Albert I, Prince of Monaco

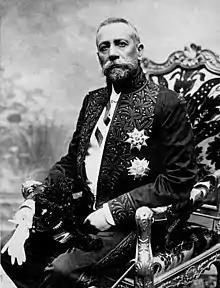
Albert I,

Albert I (Albert Honoré Charles Grimaldi; 13 November 1848 – 26 June 1922) was Prince of Monaco from 10 September 1889 until his death in 1922. He devoted much of his life to oceanography, exploration and science. Alongside his expeditions, Albert I's reign oversaw major reforms on political, social, and economic levels, with the Monégasque Revolution leading to the end of absolute monarchy and his promulgation of a constitution in 1911.